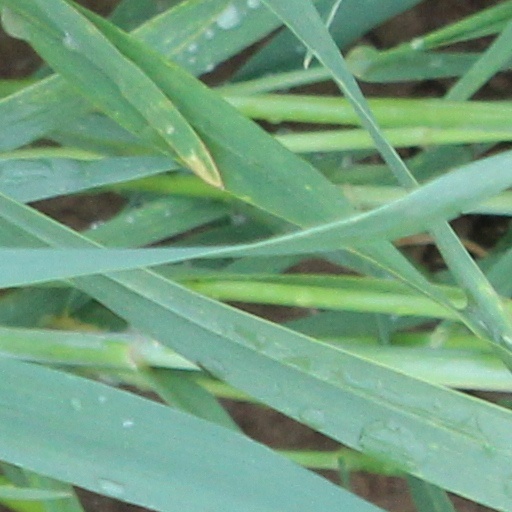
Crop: wheat